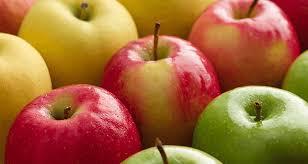
Label: apples